Gulai
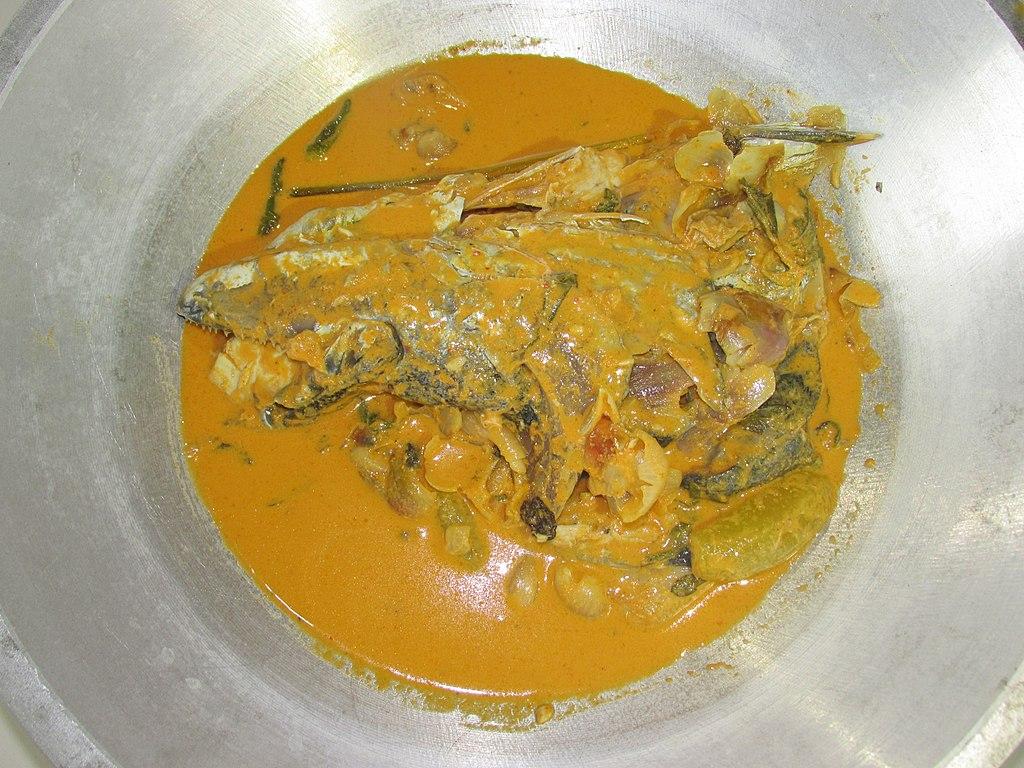
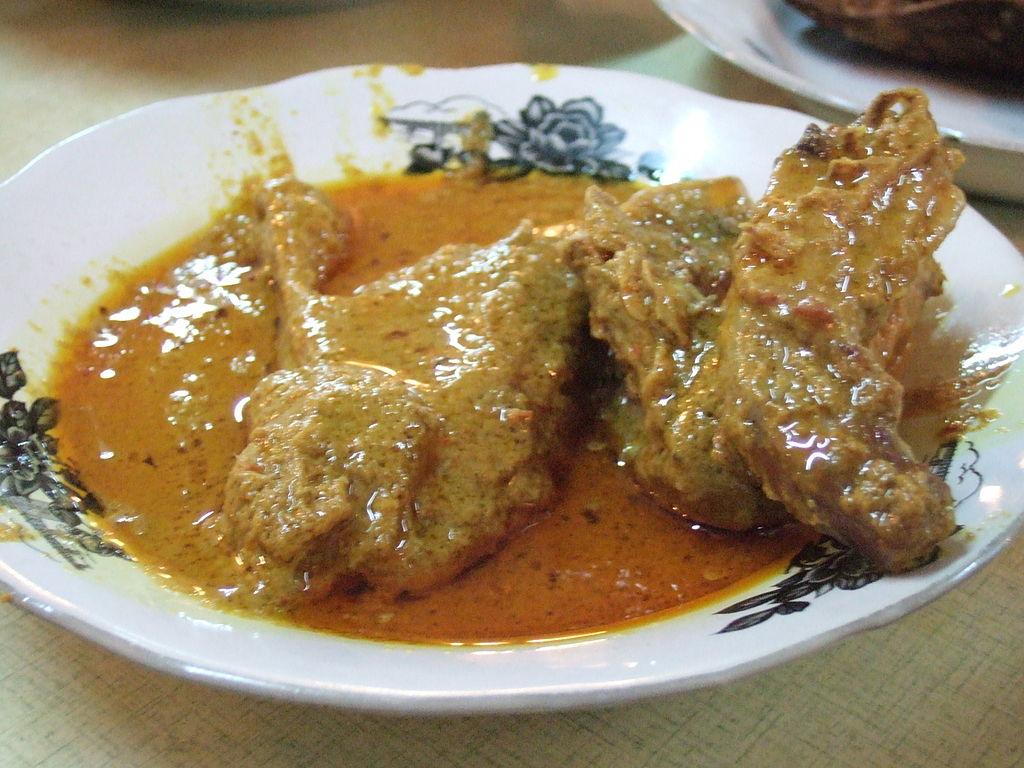
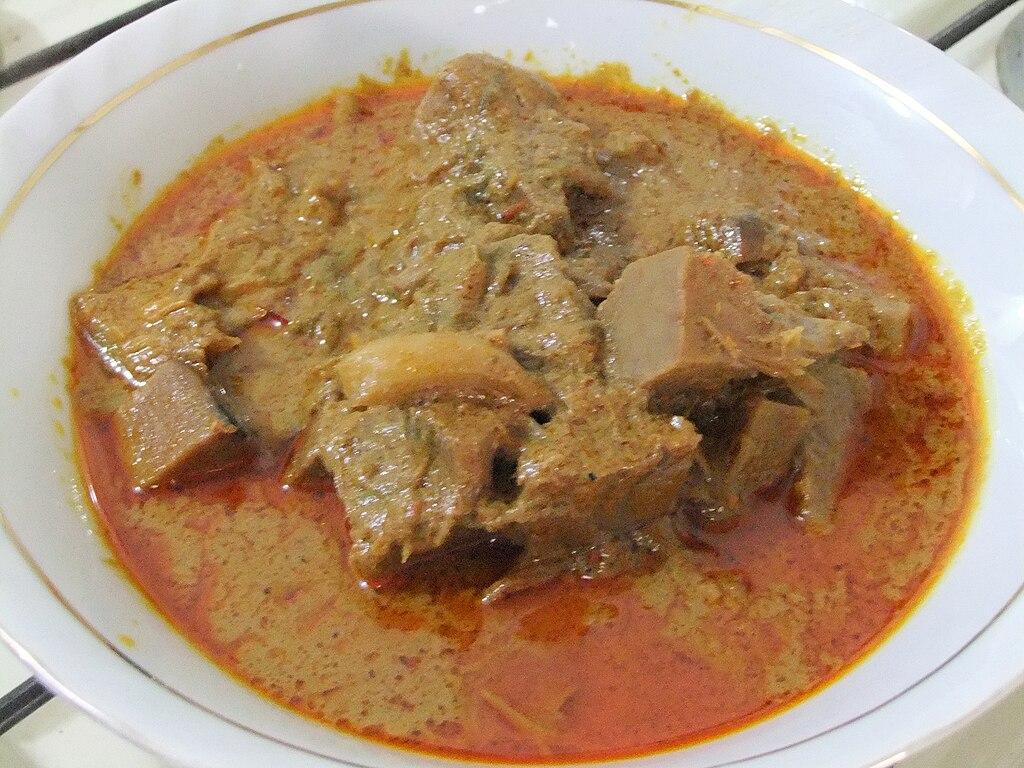
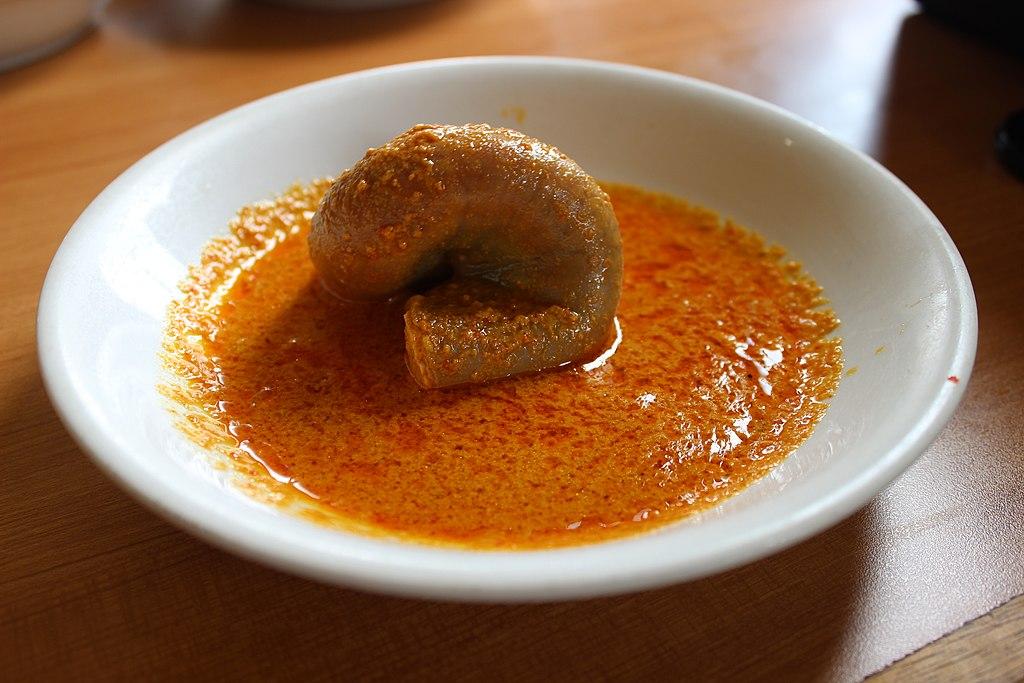
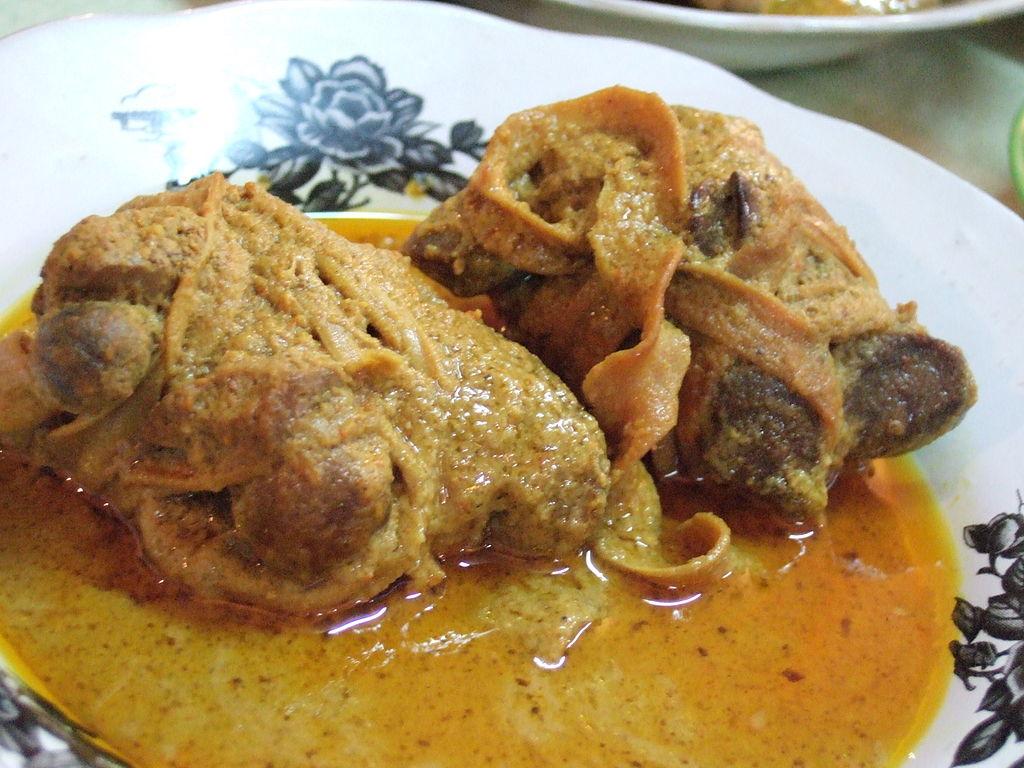
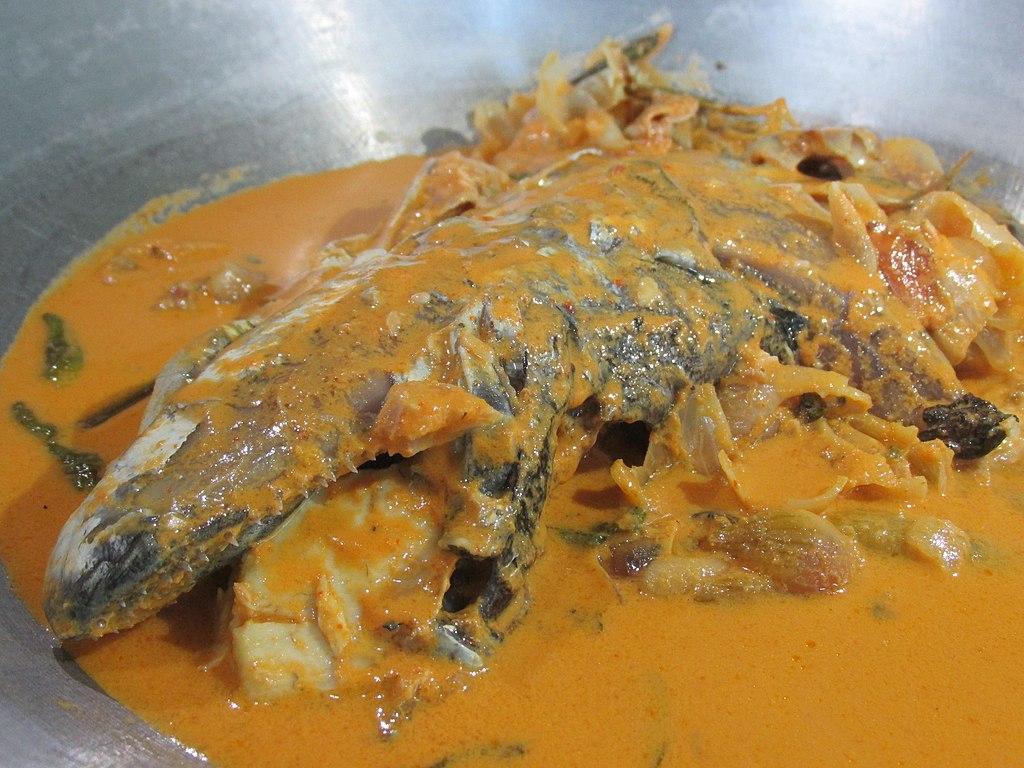
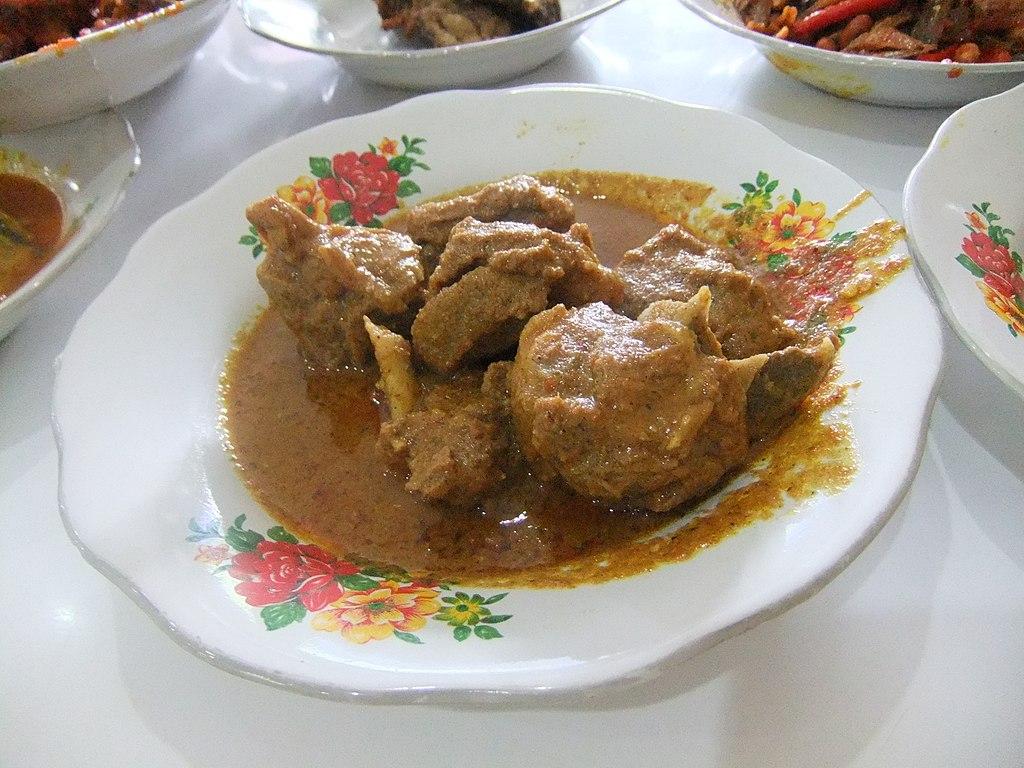
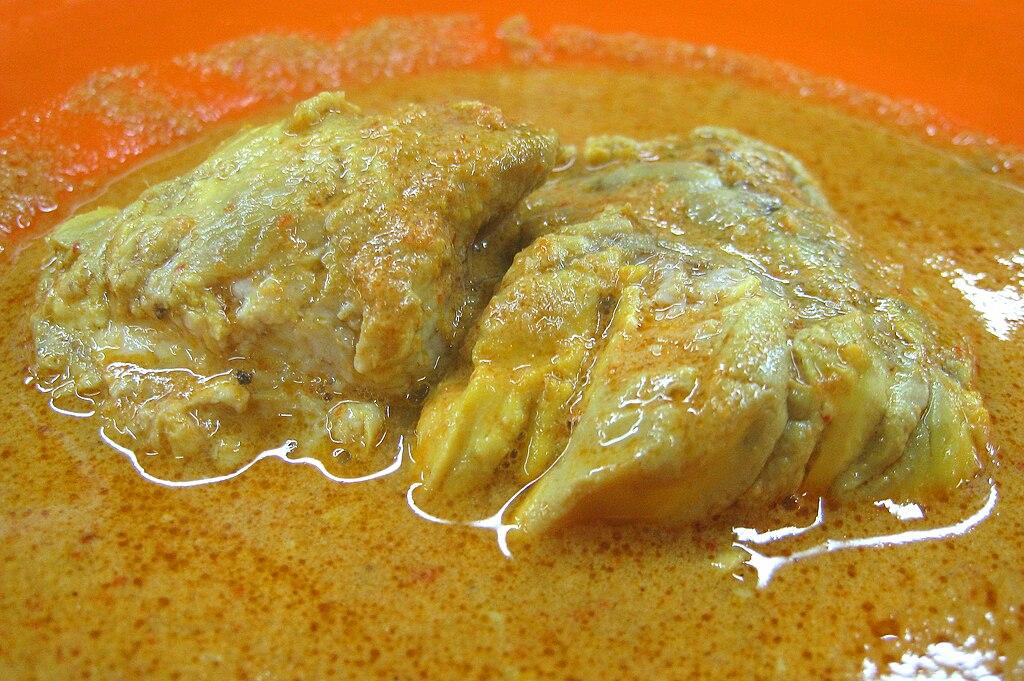
Also known as:
bn - Bangla: গুলাই
es - Spanish: Gulai
fr - French: Gulai
id - Indonesian: Gulai
jv - Javanese: Gulé
ko - Korean: 굴라이
min - Minangkabau: Gulai
mk - Macedonian: Гулаи
ms - Malay: Gulai
my - Burmese: ဂူလိုင်
ru - Russian: Гулай
su - Sundanese: Gulé
th - Thai: กูไล
uk - Ukrainian: Гулаї
Category: stew (curry)
Cuisine: Indonesian
Associated cuisines: Indonesian, Malaysian, Singaporean, Bruneian, Thai
Area: Minangkabau
Countries: Indonesia
Region: South Eastern Asia, , , ,
The spicy and rich stew where the main ingredients of this dish are usually poultry, goat meat, beef, mutton, various kinds of offal, fish and seafood, as well as vegetable such as cassava leaves, unripe jackfruit and banana stem.